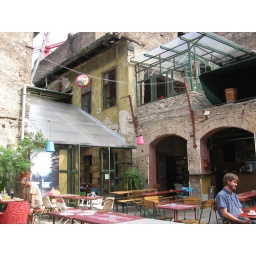
Best bar in Budapest...converted abandoned building into a huge bar/club/movie theatre.